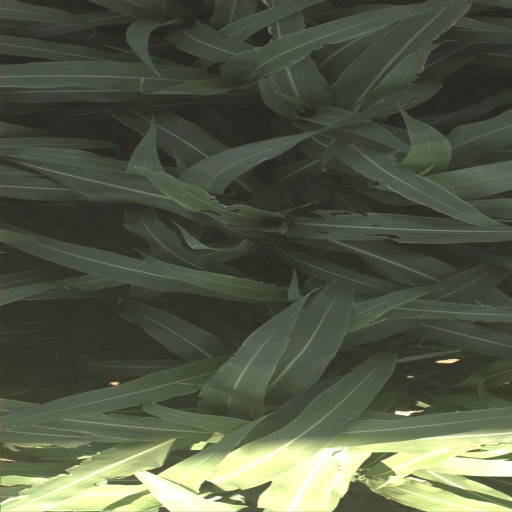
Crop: sorghum